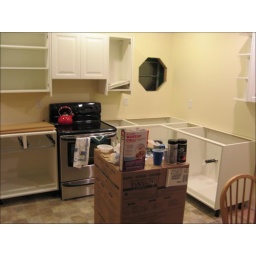
Just waiting for more cabinet doors, and the counter top. Also that box has the dish washer in it... err.